Pentewan Railway

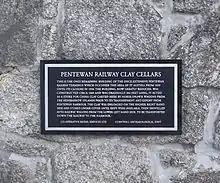
Descriptive plaque on shed at St Austell

This collapse seems to have been followed by a boom, for in 1882 45,270 tons were carried, generated a profit of £1,206. This buoyancy enabled the replacement of the original locomotive "Pentewan" with a new, similar, machine, named "Trewithan" in 1886. At the same time there were renewed proposals to extend the line northwards and to electrify it, using a central live rail.